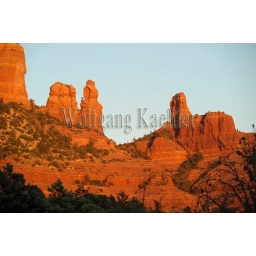
Usa, arizona, near sedona, view of ship rock and steamboat rock